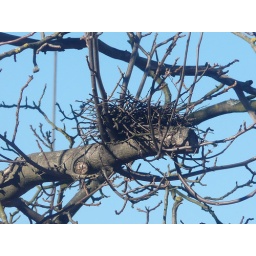
Found a birds nest near my brother's house while he was at Stuttgart during the end of winter.